Women in Chad

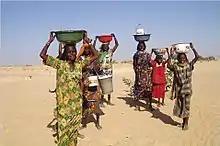
Mao Women

Despite government's efforts, overall educational levels remained low at the end of the first decade of independence. In 1971, about 99 percent of women over the age of fifteen could not read, write, or speak French, which at the time was the only official national language; literacy in Arabic stood at 7.8 percent. In 1982, the overall literacy rate stood at about 15 percent.